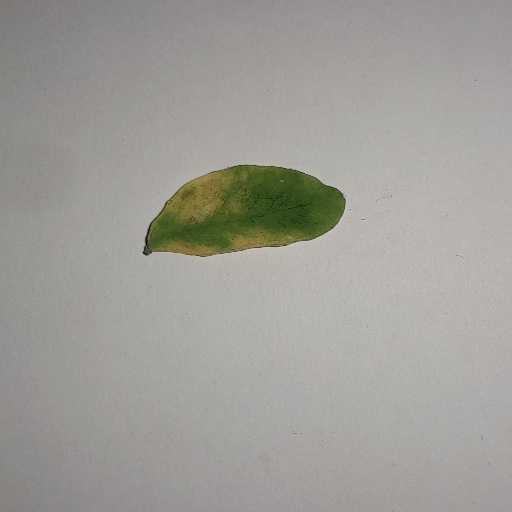
Species: Sojina
Leaf condition: Yellow Leaf